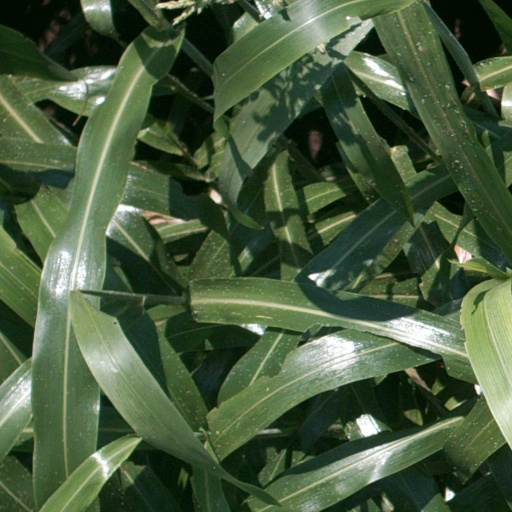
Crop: sorghum